Nilakantha Das

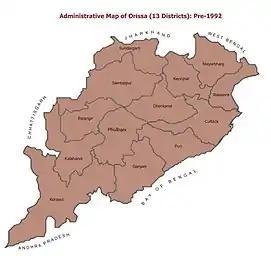
Map of Independent Odisha Province with 13 districts (after merger of Princely states in 1949)

It was Nilakantha's irrefutable arguments and efforts in the Delhi Central assembly that finally resulted in dropping the “financial independence” requirement for creating an independent Odisha State. He successfully argued that the poverty and underdeveloped nature of the annexed areas should be an important reason for bringing them to Odisha and improving their condition concurrently with the rest of the state.